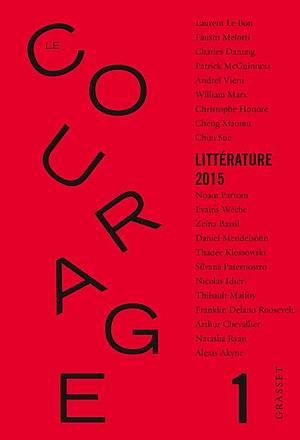
photographie de la couverture du premier numéro de la revue 'Le Courage'
Le Courage est une revue littéraire et de création fondée en 2015 par l'écrivain et éditeur Charles Dantzig.